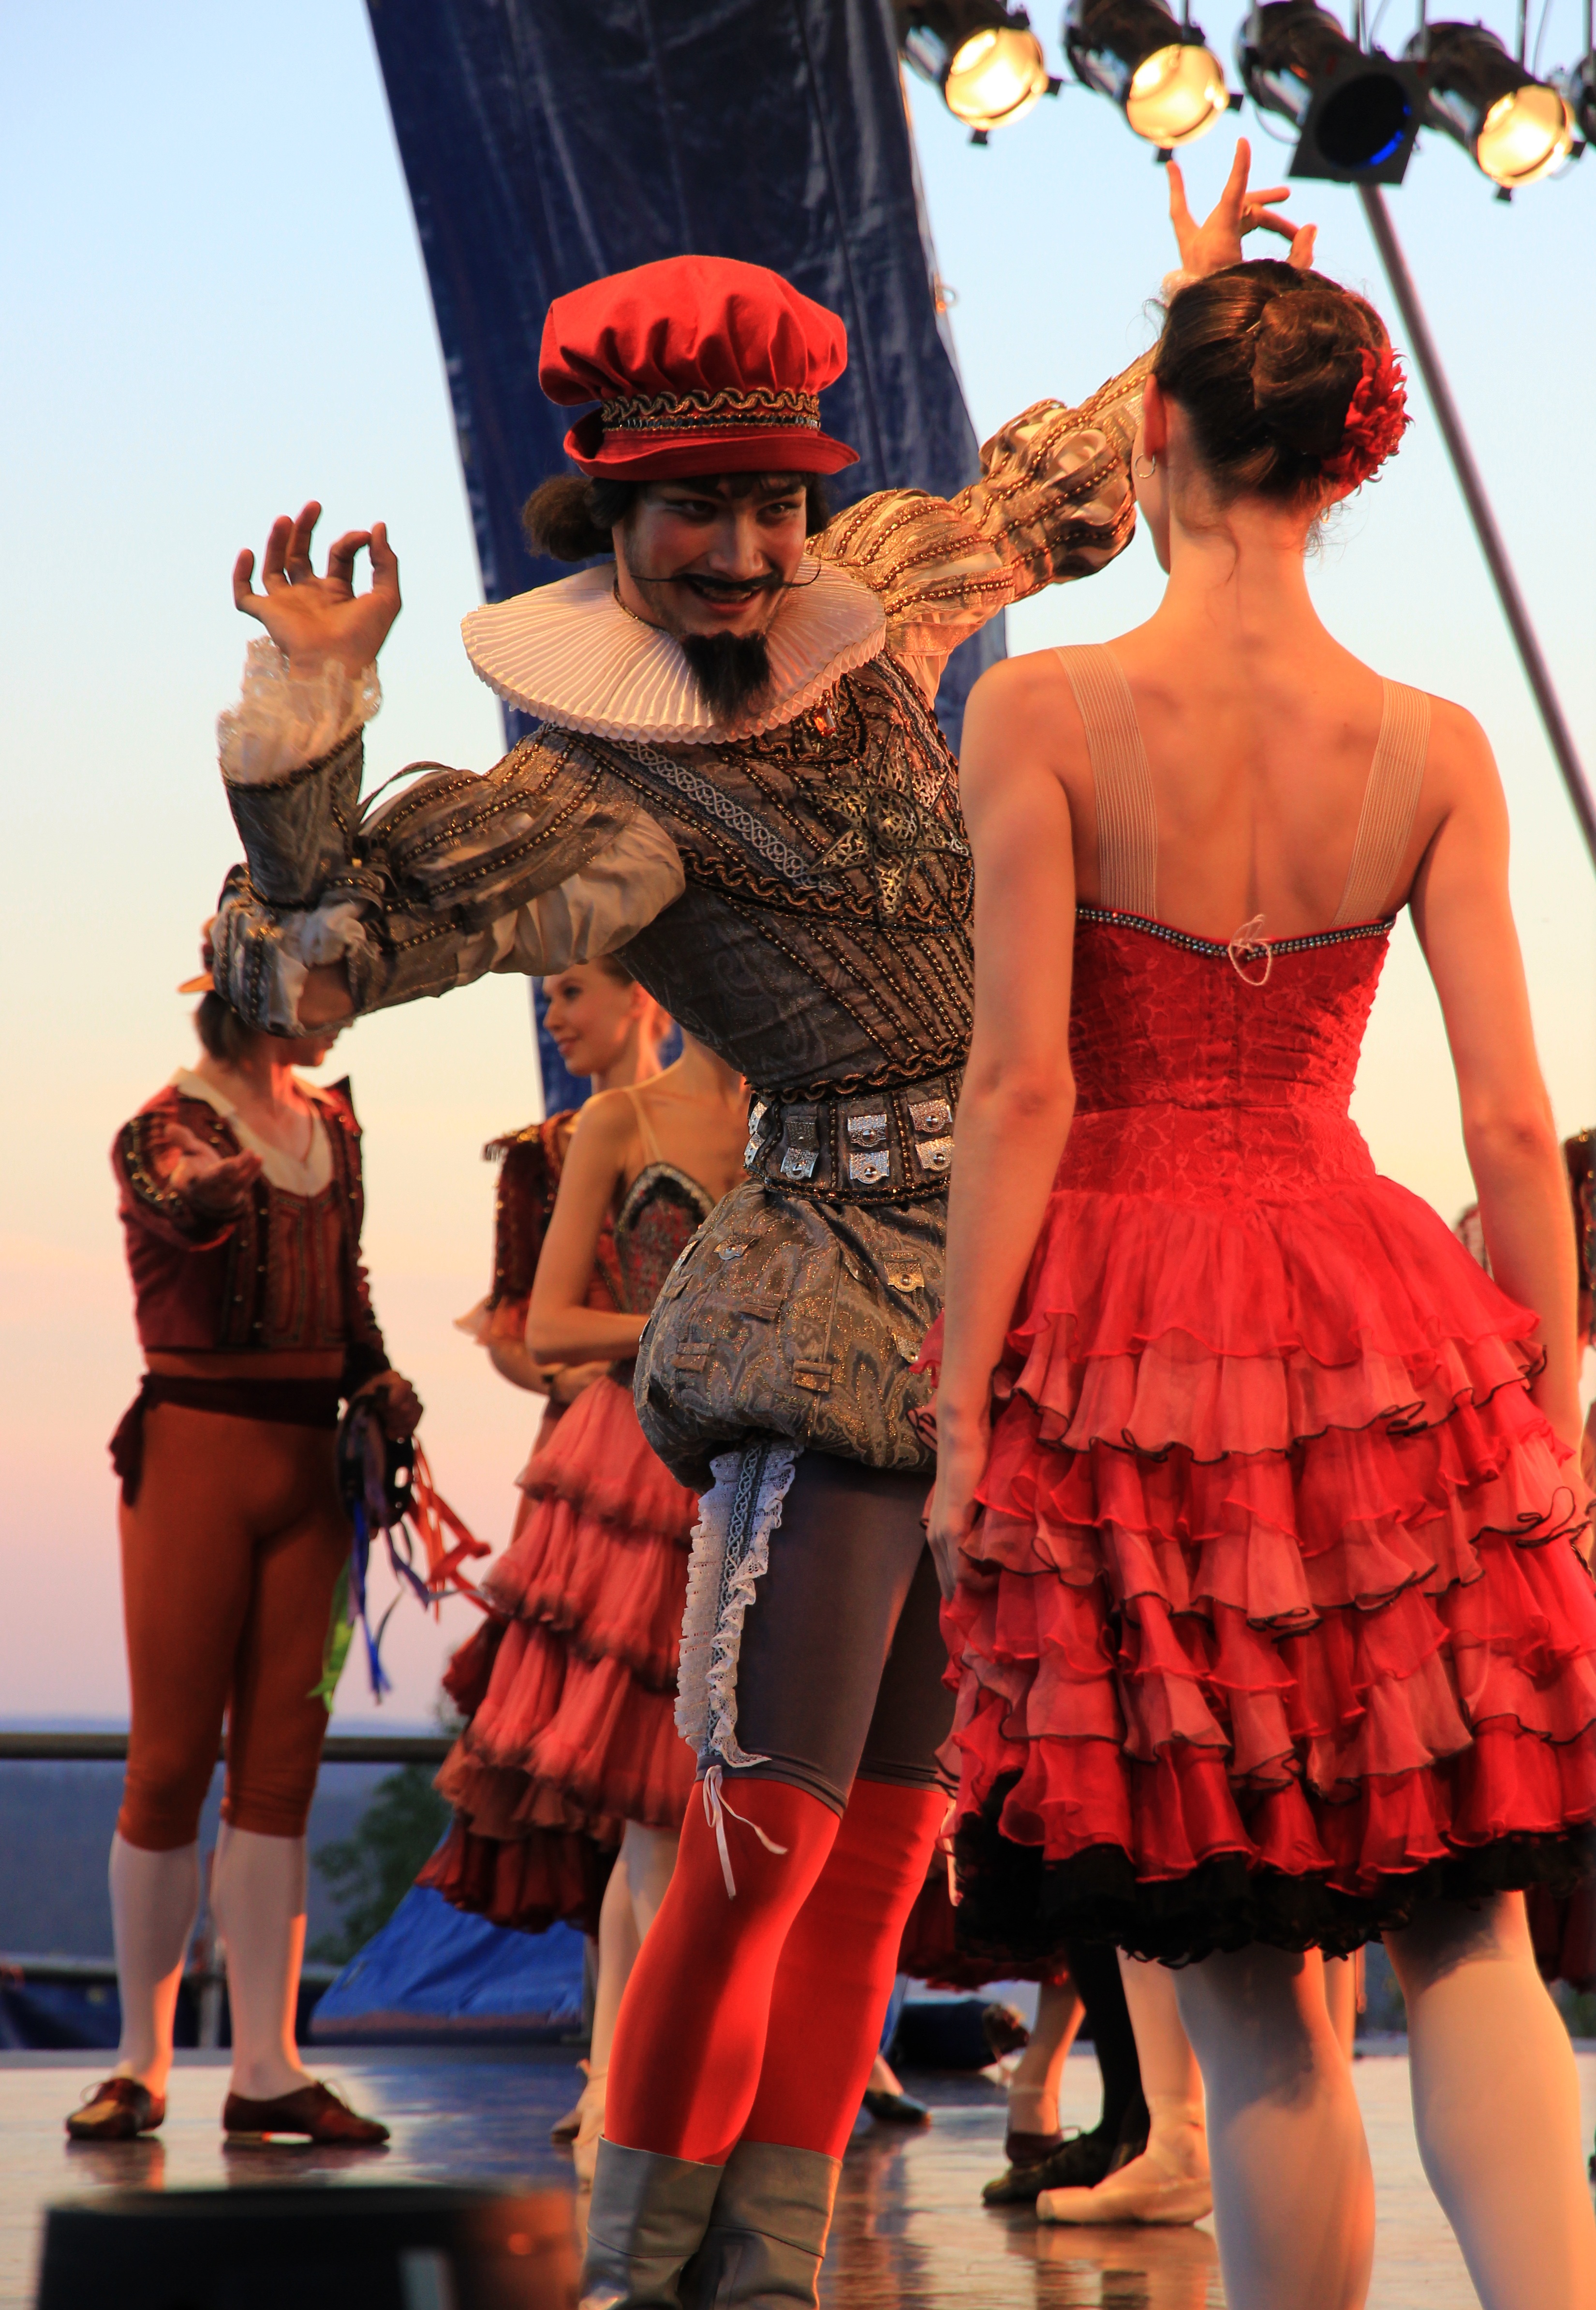
nature, sunset, evening, couple, fashion, clothing, ballet, performance art, dancers, scene, costume, address by, performing arts, musical theatre